Indigenous languages of South America

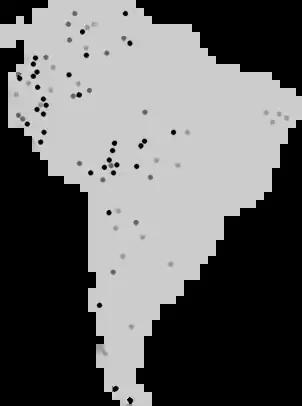
Language isolates of South America

The indigenous languages of South America, Central America and the Antilles completely covered the subcontinent and the Antilles at the beginning of the 16th century. The estimates of the total population are very imprecise, ranging between ten and twenty million inhabitants. At the beginning of 1980, there were about 16 million speakers of indigenous languages; three quarters of them lived in the Central Andes.